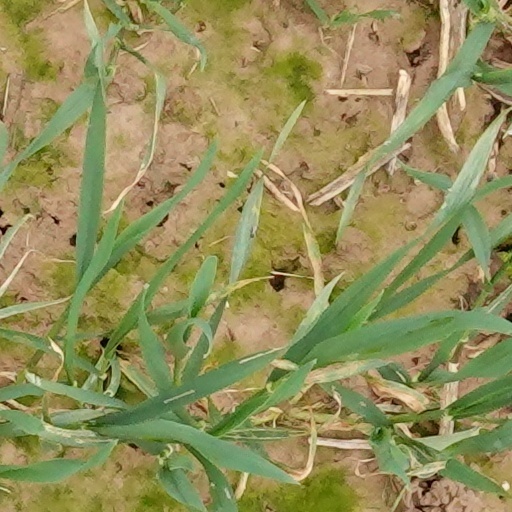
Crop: wheat